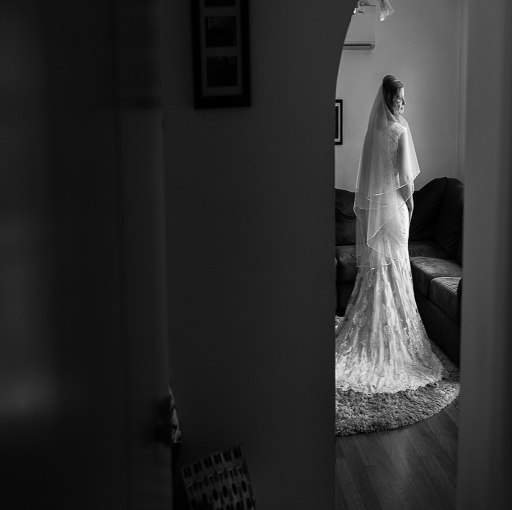
a bride poses for a photography on her wedding day